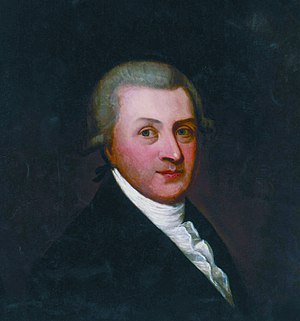
Arthur Guinness
Arthur Guinness
Arthur Guinness var en irsk succesrig ølbrygger og grundlægger af Guinness bryggeriet i Dublin samt den indflydelsesrige Guinness. Arthur var født i Celbridge og voksede op i Ardclough, County Kildare.